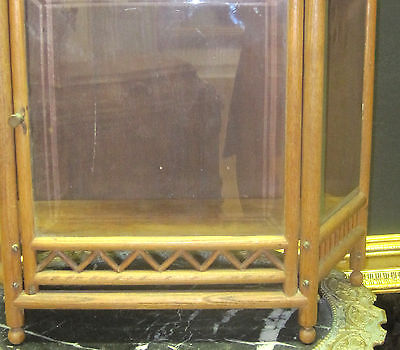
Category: cabinet